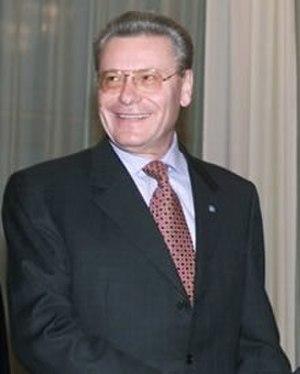
Petru Chiril Lucinschi est un homme politique moldave, président de la république de Moldavie du 15 janvier 1997 au 7 avril 2001.
Une élection présidentielle se tient en Moldavie les 17 novembre et 1ᵉʳ décembre 1996. Il s'agit de la dernière élection présidentielle dans le pays au suffrage universel direct jusqu'en 2016. En effet, la réforme constitutionnelle moldave de 2000 a mené à l'élection du président de la République par le Parlement. La décision de la Cour constitutionnelle du 4 mars 2016 déclare cette réforme inconstitutionnelle.